Canada women's national goalball team

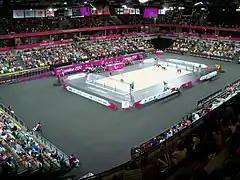
Australia goalball women throwing to Canada women (September 2012).

The team competed in the 2012 Summer Paralympics from 30 August to 7 September 2012, in the Copper Box Arena, London, England. In Group B, the team made the quarter-finals, losing to Finland, 1:2.